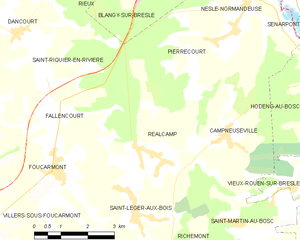
Carte des communes françaises Réalcamp